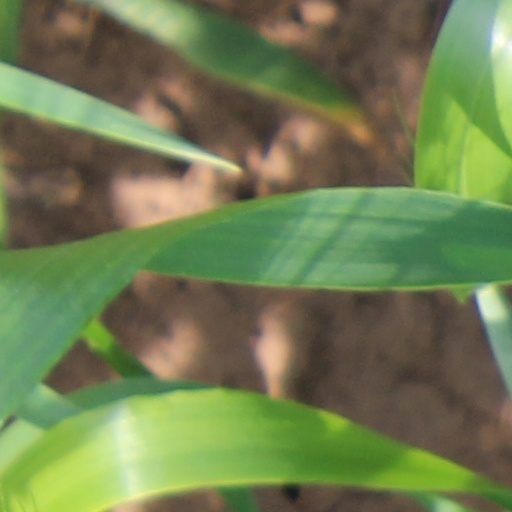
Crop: wheat